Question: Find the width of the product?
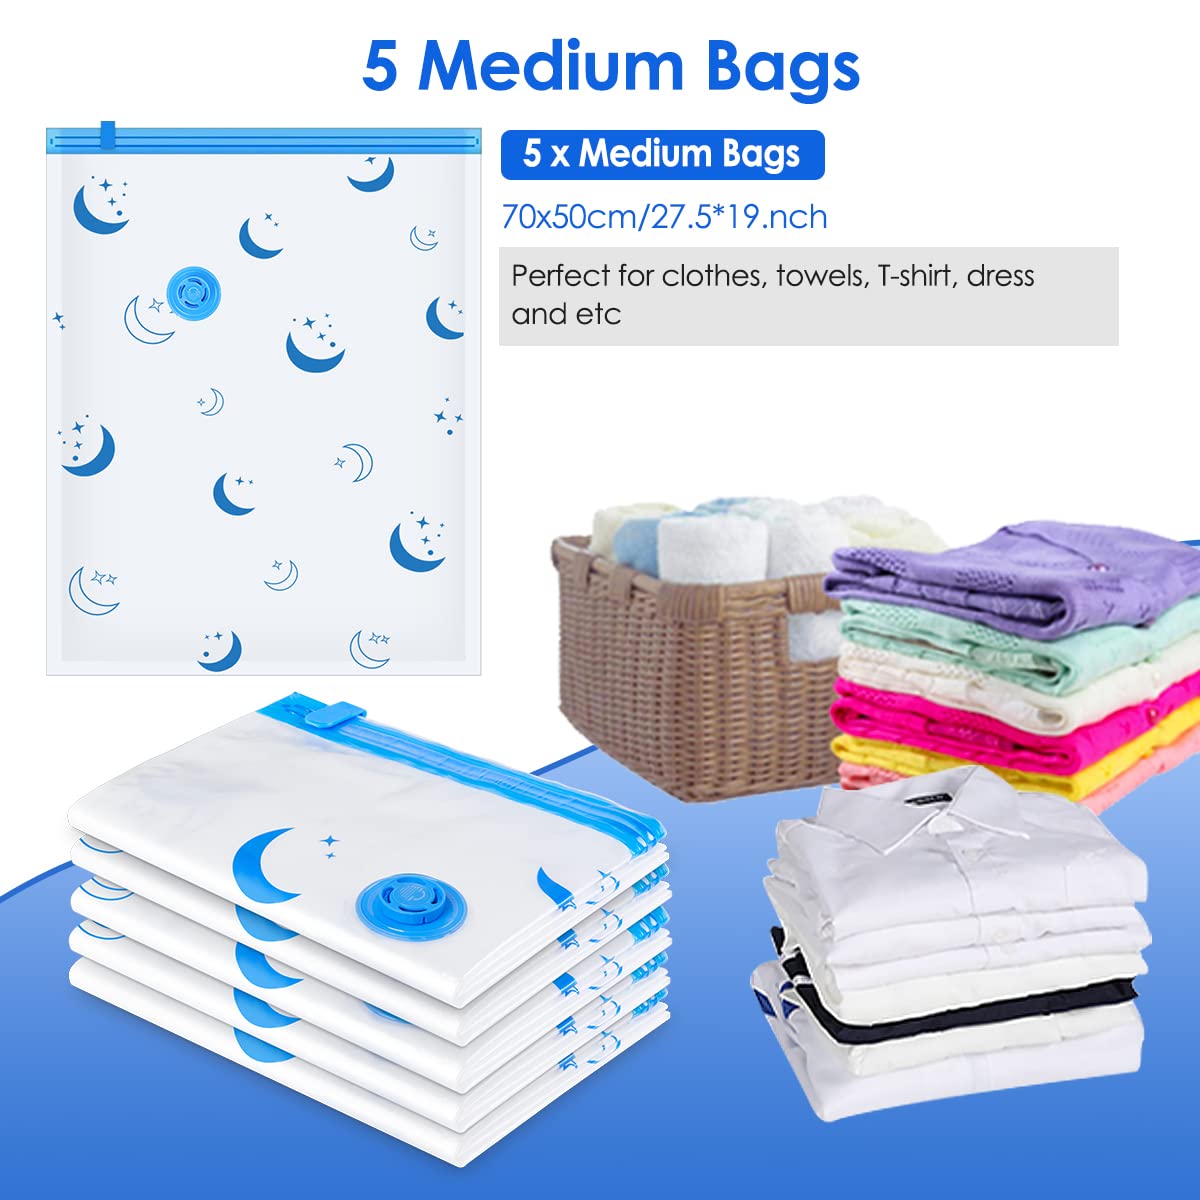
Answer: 50.0 centimetre